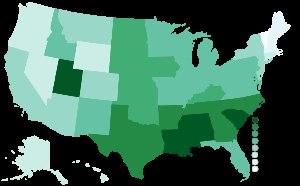
Le thème de la religion est indispensable à la compréhension de la société américaine, où la spiritualité tient une place particulièrement importante. En dépit d'une stricte séparation des Églises et de l'État, la religion est si présente dans l'espace public qu'on parle de « religion civile ». Il est par exemple fréquent de trouver une Bible dans les chambres d'hôtel, le plus souvent la Bible du roi Jacques, et le président américain invoque fréquemment Dieu dans ses discours.